Dun Hallin

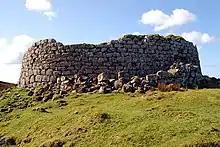
North side of Dun Hallin

Dun Hallin is an Iron Age broch located near the northwest coast of the island of Skye, in Scotland.